Prohibition in the United States

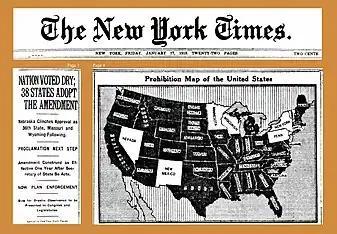
After the 36th state adopted the amendment on January 16, 1919, the U.S. Secretary of State had to issue a formal proclamation declaring its ratification. Implementing and enforcement bills had to be presented to Congress and state legislatures, to be enacted before the amendment's effective date one year later.

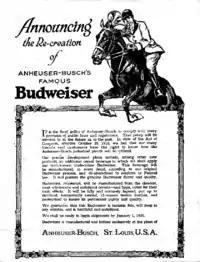
Budweiser ad from 1919, announcing the reformulation its flagship beer as required under the Act, ready for sale by 1920

Prohibition began on January 17, 1920, when the Volstead Act went into effect. A total of 1,520 Federal Prohibition agents (police) were tasked with enforcement.